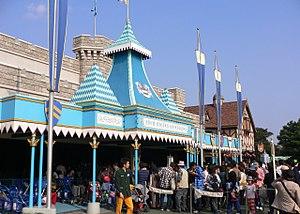
Snow White's Scary Adventures, Snow White and her Adventures ou Blanche-Neige et les sept Nains sont les différents noms d'une même attraction des parcs Disney. C'est un parcours scénique situé dans Fantasyland basé sur le film Blanche-Neige et les Sept Nains de 1937, premier film produit par Walt Disney Pictures. L'attraction est l'une des rares attractions encore ouverte et présente à l'ouverture de Disneyland en 1955.